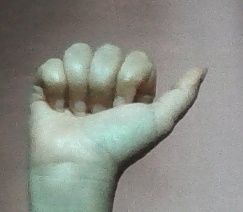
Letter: dhad